List of UK top-ten singles in 1975

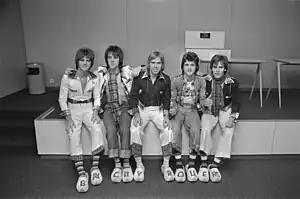
The Bay City Rollers had the biggest selling single of the year, "Bye Bye Baby", which spent six weeks at number-one. The Scottish group had two further top 10 hits this year, including "Give a Little Love", which spent three weeks at number-one.

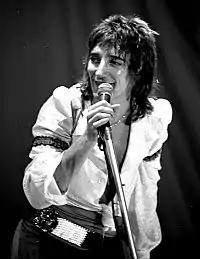
Rod Stewart's "Sailing" was the second most popular song of this year, spending four weeks at number-one and was one of two top 10 entries for Stewart this year. "Sailing" re-entered the UK top 10 the following year after it was used as the theme song for "Sailor", a BBC1 documentary series on HMS Ark Royal.

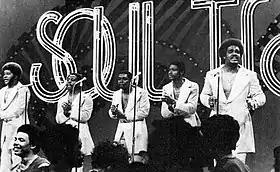
"Can't Give You Anything (But My Love)" by American soul group The Stylistics spent three weeks at number-one in August 1975 and was the third best-seller of the year. The group achieved a total of three top 10 singles this year.

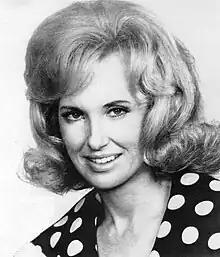
Tammy Wynette reached number-one in the UK in May of this year with "Stand by Your Man", which became the fifth best selling single of the year. When the song was originally released in the US in 1968, it reached the top of the country charts and became a top 20 hit on the Billboard Hot 100.

The UK Singles Chart is one of many music charts compiled by the Official Charts Company that calculates the best-selling singles of the week in the United Kingdom. Before 2004, the chart was only based on the sales of physical singles. This list shows singles that peaked in the Top 10 of the UK Singles Chart during 1975, as well as singles which peaked in 1974 but were in the top 10 in 1975. The entry date is when the single appeared in the top 10 for the first time (week ending, as published by the Official Charts Company, which is six days after the chart is announced).